Earl Van Dorn

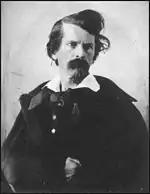
Van Dorn in early life

After the war with Mexico, Van Dorn served as aide-de-camp to Brev. Maj. Gen Persifor F. Smith from April 3, 1847, to May 20, 1848. He and the 7th were in garrison at Baton Rouge, Louisiana, from 1848 into 1849. Later in 1849, they served at Jefferson Barracks in Lemay, Missouri, south of St. Louis. He saw action in Florida against the Seminoles from 1849 to 1850 as the United States tried to dislodge them from the region. Some Seminoles succeeded in evading those efforts and survived in the Everglades; they were the ancestors of two federally recognized Seminole tribes in Florida today. Van Dorn served with the recruiting service in 1850 and 1851.